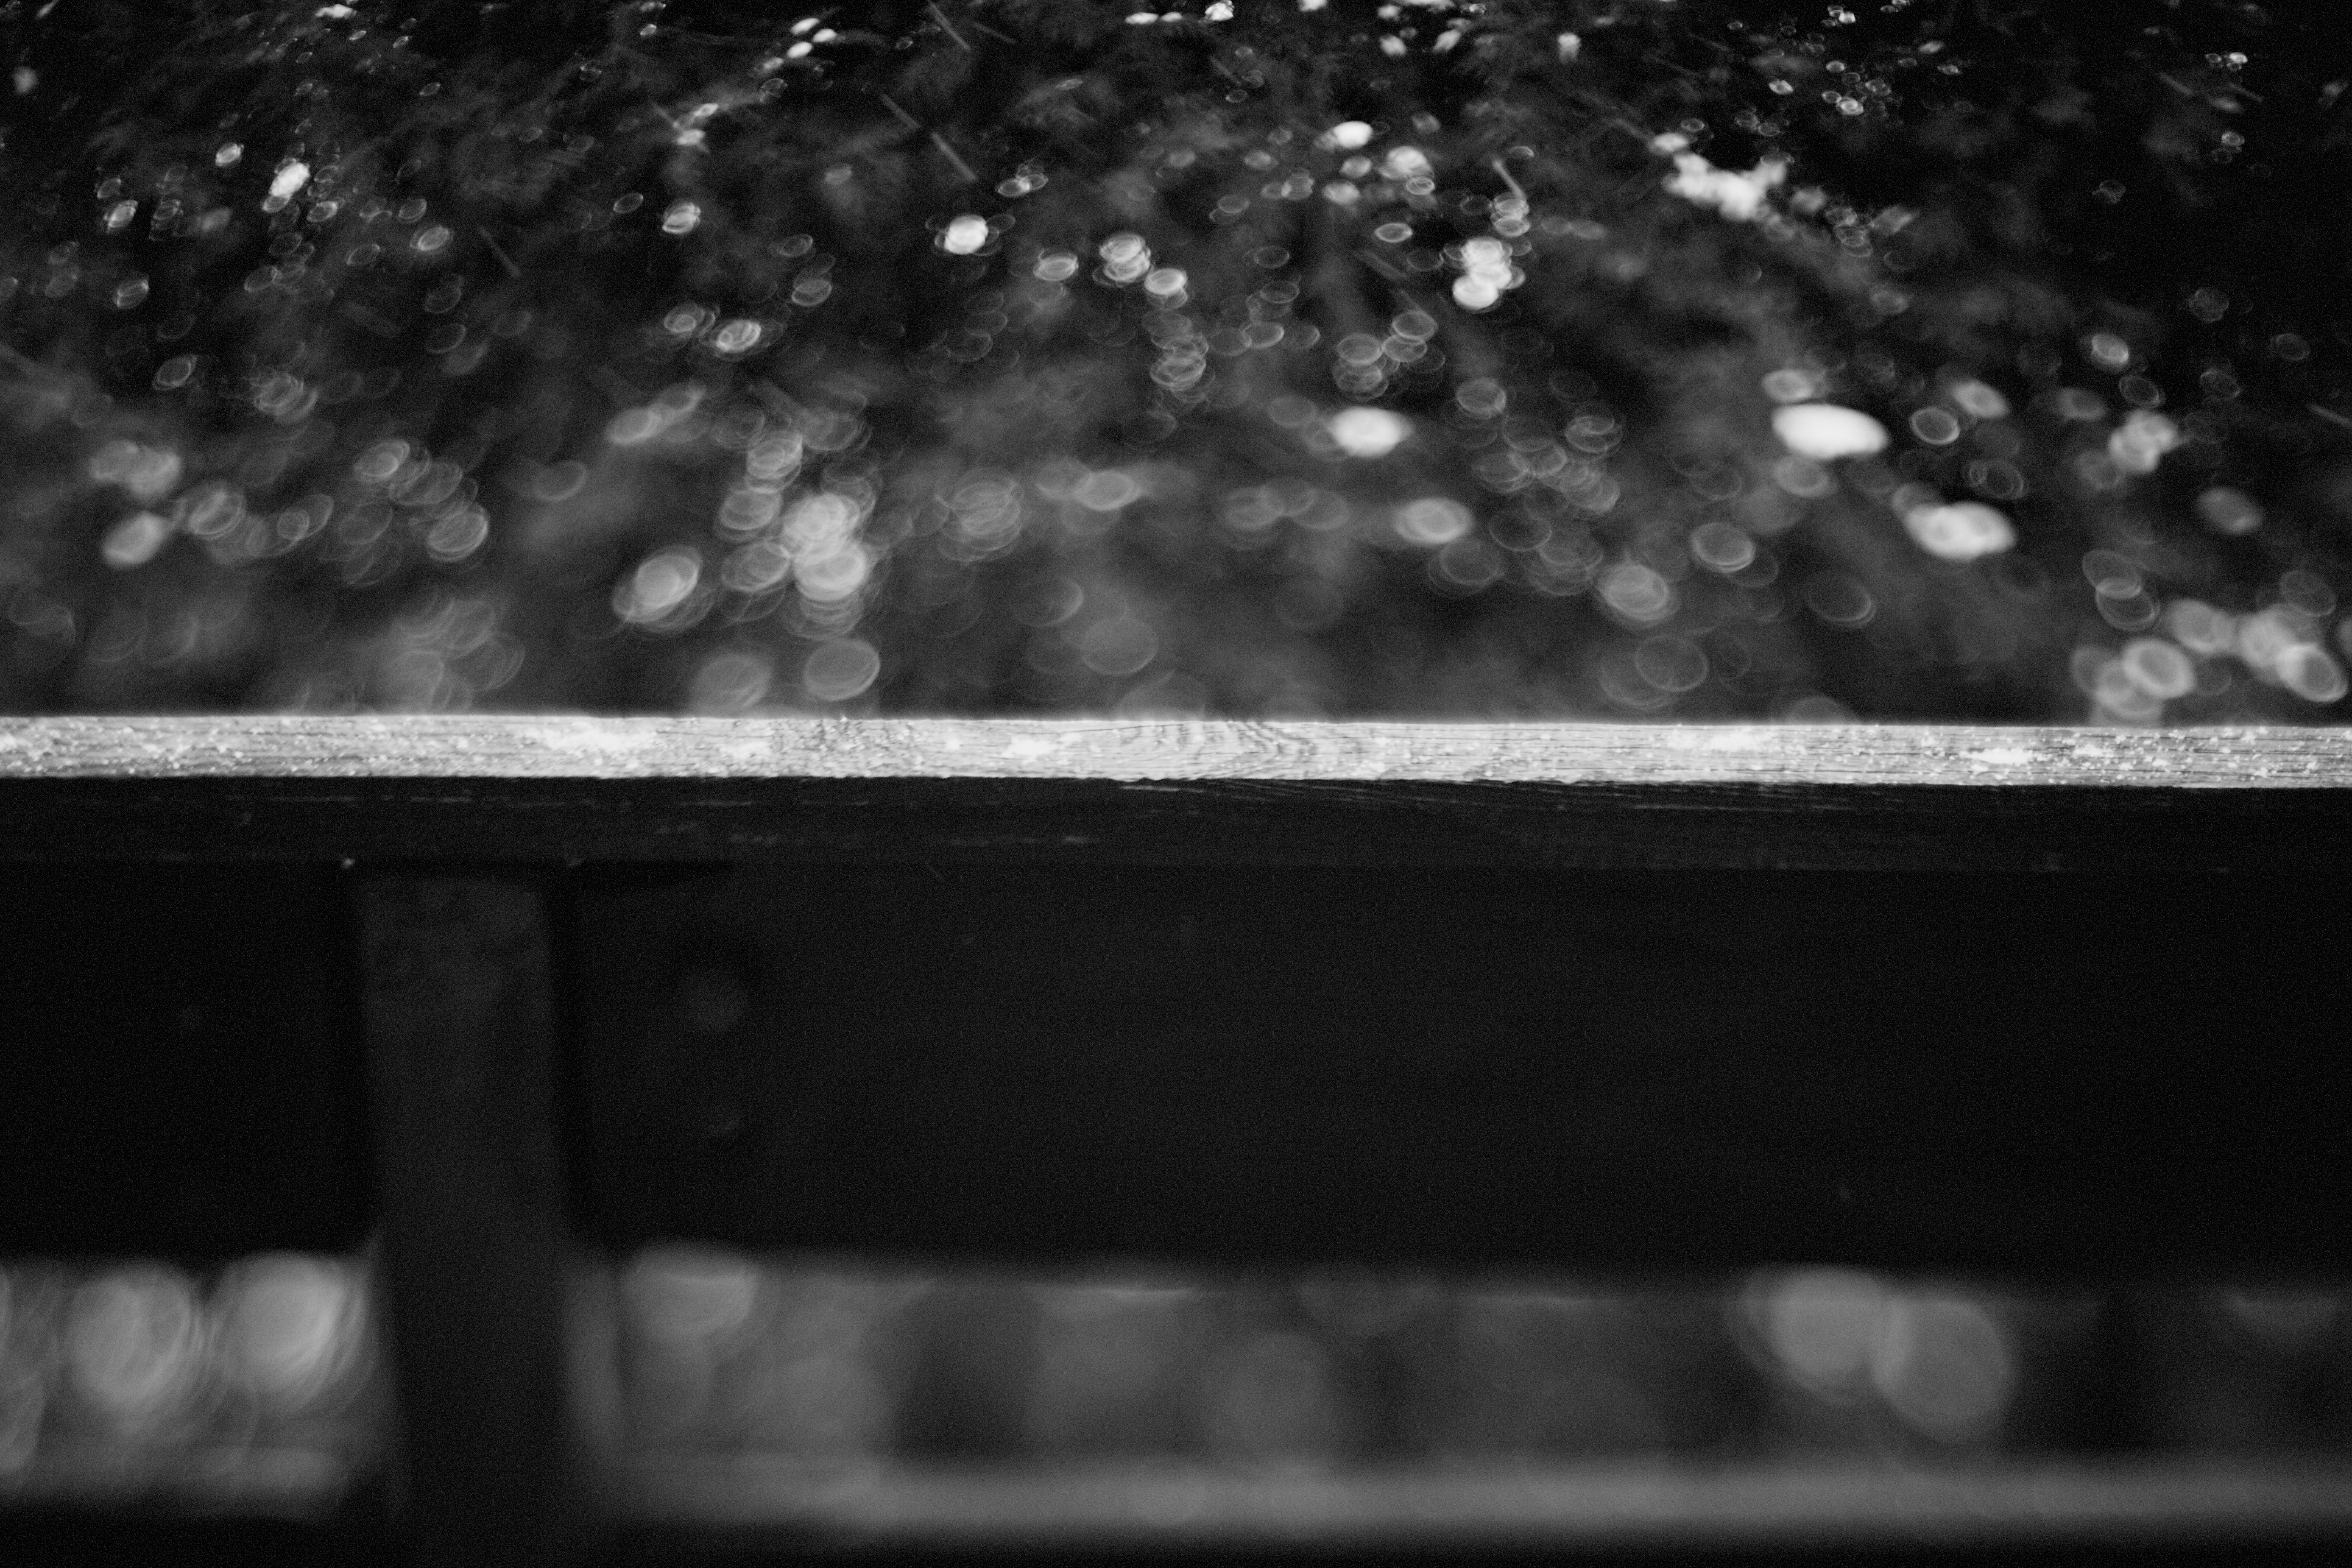
snow, light, black and white, white, night, photography, leaf, reflection, weather, darkness, black, monochrome, close up, shape, macro photography, monochrome photography